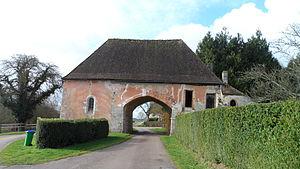
La porterie de l'abbaye des Echarlis de l'ordre de Citeaux fondée en1108 à Villefranche-Saint-Phal (Yonne)
Villefranche, appelée localement Villefranche-Saint-Phal, est une ancienne commune française, située dans le département de l'Yonne en région Bourgogne-Franche-Comté, devenue, le 1ᵉʳ janvier 2016, une commune déléguée de la commune nouvelle de Charny-Orée-de-Puisaye.
L’abbaye des Écharlis est une ancienne abbaye cistercienne située sur l'actuelle commune de Villefranche, dans l'Yonne. Elle fut fondée au XIIᵉ siècle par un prêtre séculier et deux de ses amis qui désiraient vivre une vie monastique ; très rapidement, ce nouveau monastère rejoignit l'ordre cistercien en s'affiliant à l’abbaye de Fontenay.